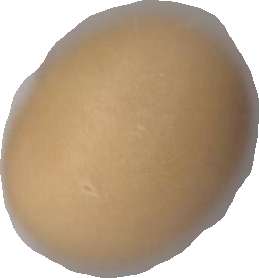
Variety: Dega